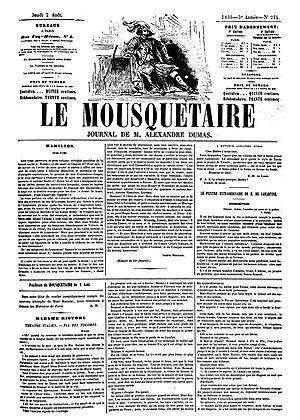
L'homme de lettres Émile Mugnot de Lyden est connu pour l'écriture de ses nouvelles. Revue de presse par Émile Mugnot de Lyden publiée dans le quotidien Le Mousquetaire, journal de M. Alexandre Dumas. Jeudi 2 août 1855, page 1 du numéro 214, introduction
Alexandre Dumas est un écrivain français né le 24 juillet 1802 à Villers-Cotterêts et mort le 5 décembre 1870 au hameau de Puys, ancienne commune de Neuville-lès-Dieppe, aujourd'hui intégrée à Dieppe.